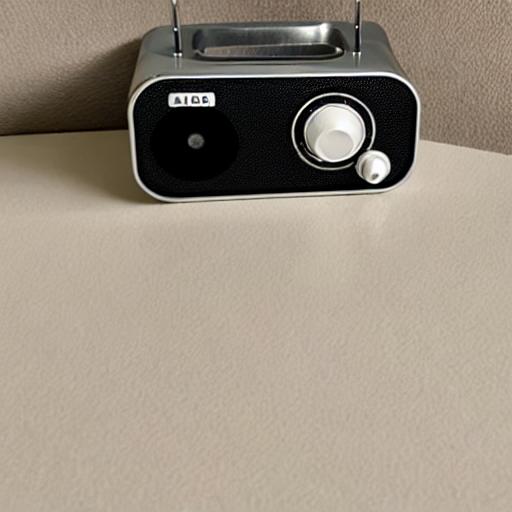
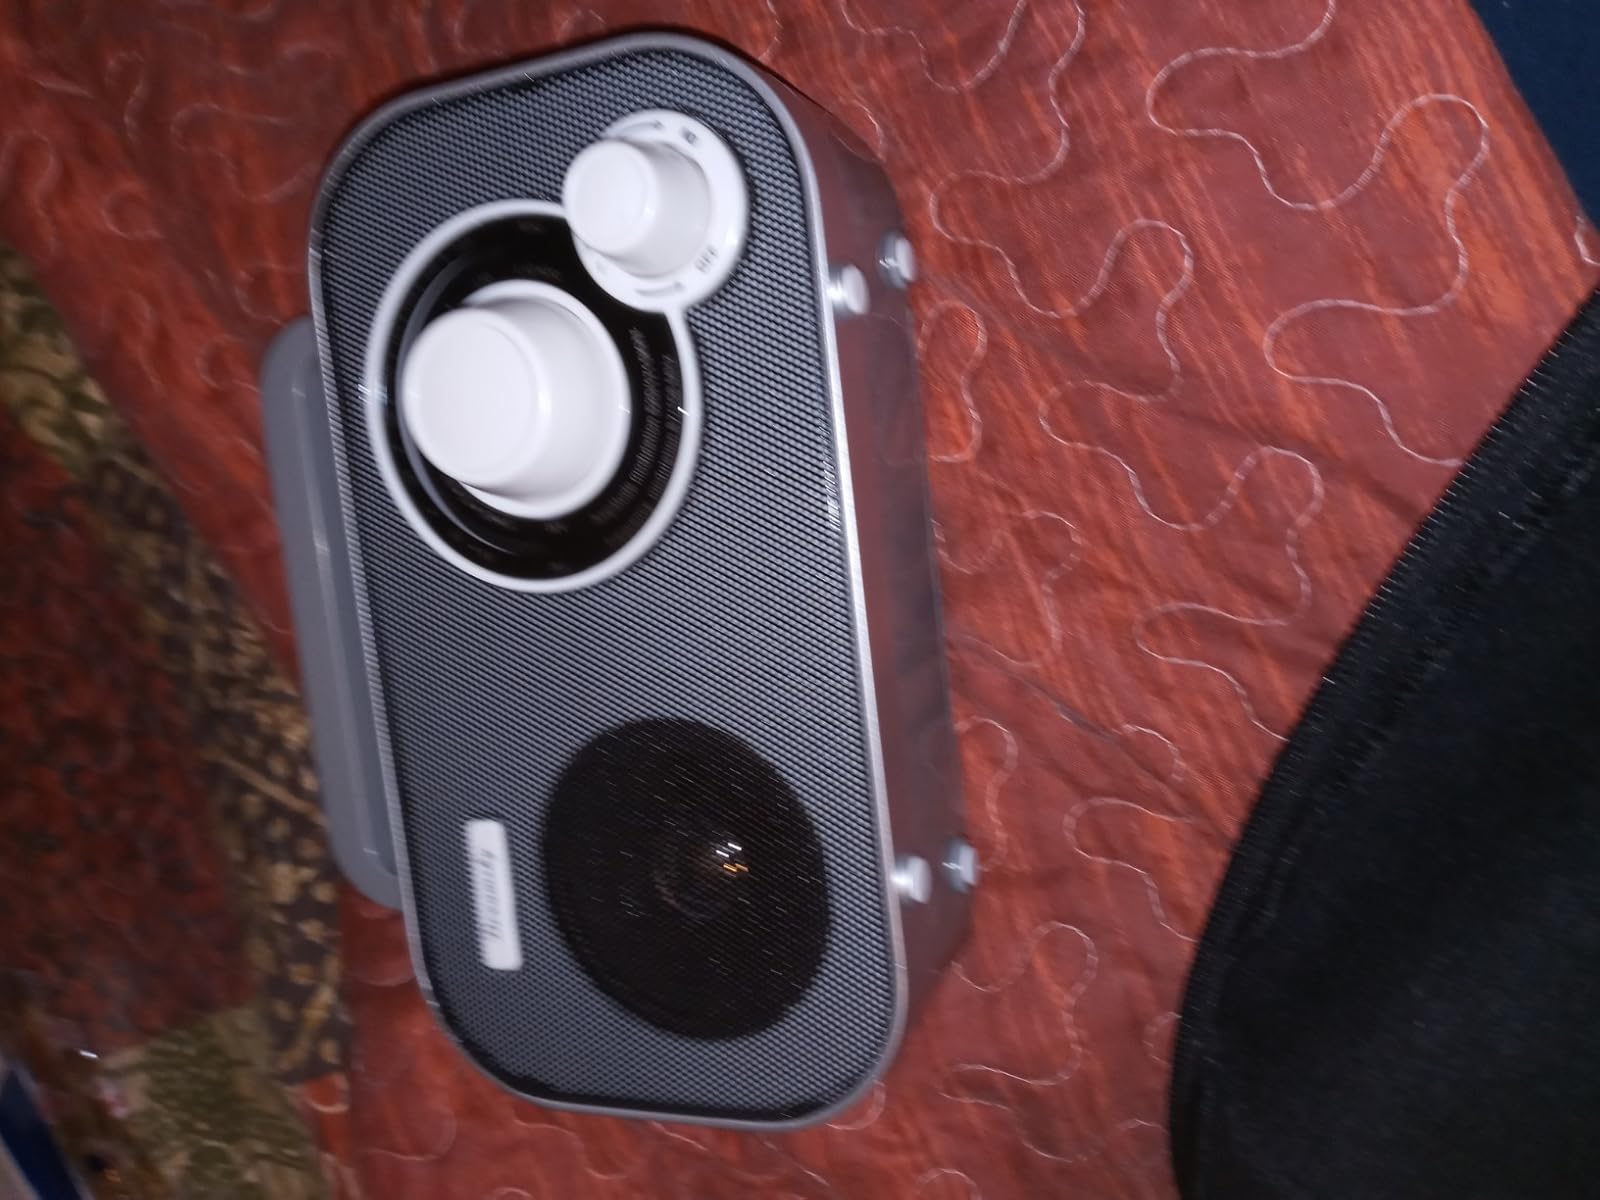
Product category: radio
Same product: no